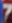
Number: 7